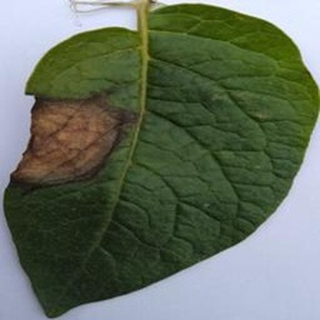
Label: potato_late_blight